Green brothers

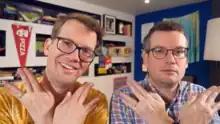
Hank and John performing the Nerdfighter hand sign in 2021

The Green brothers have discussed religion in their videos. However, in one video, John states that religion is a, "topic we've been reluctant to discuss over the years, mostly because the quality of discourse about religion on the internet is atrocious."